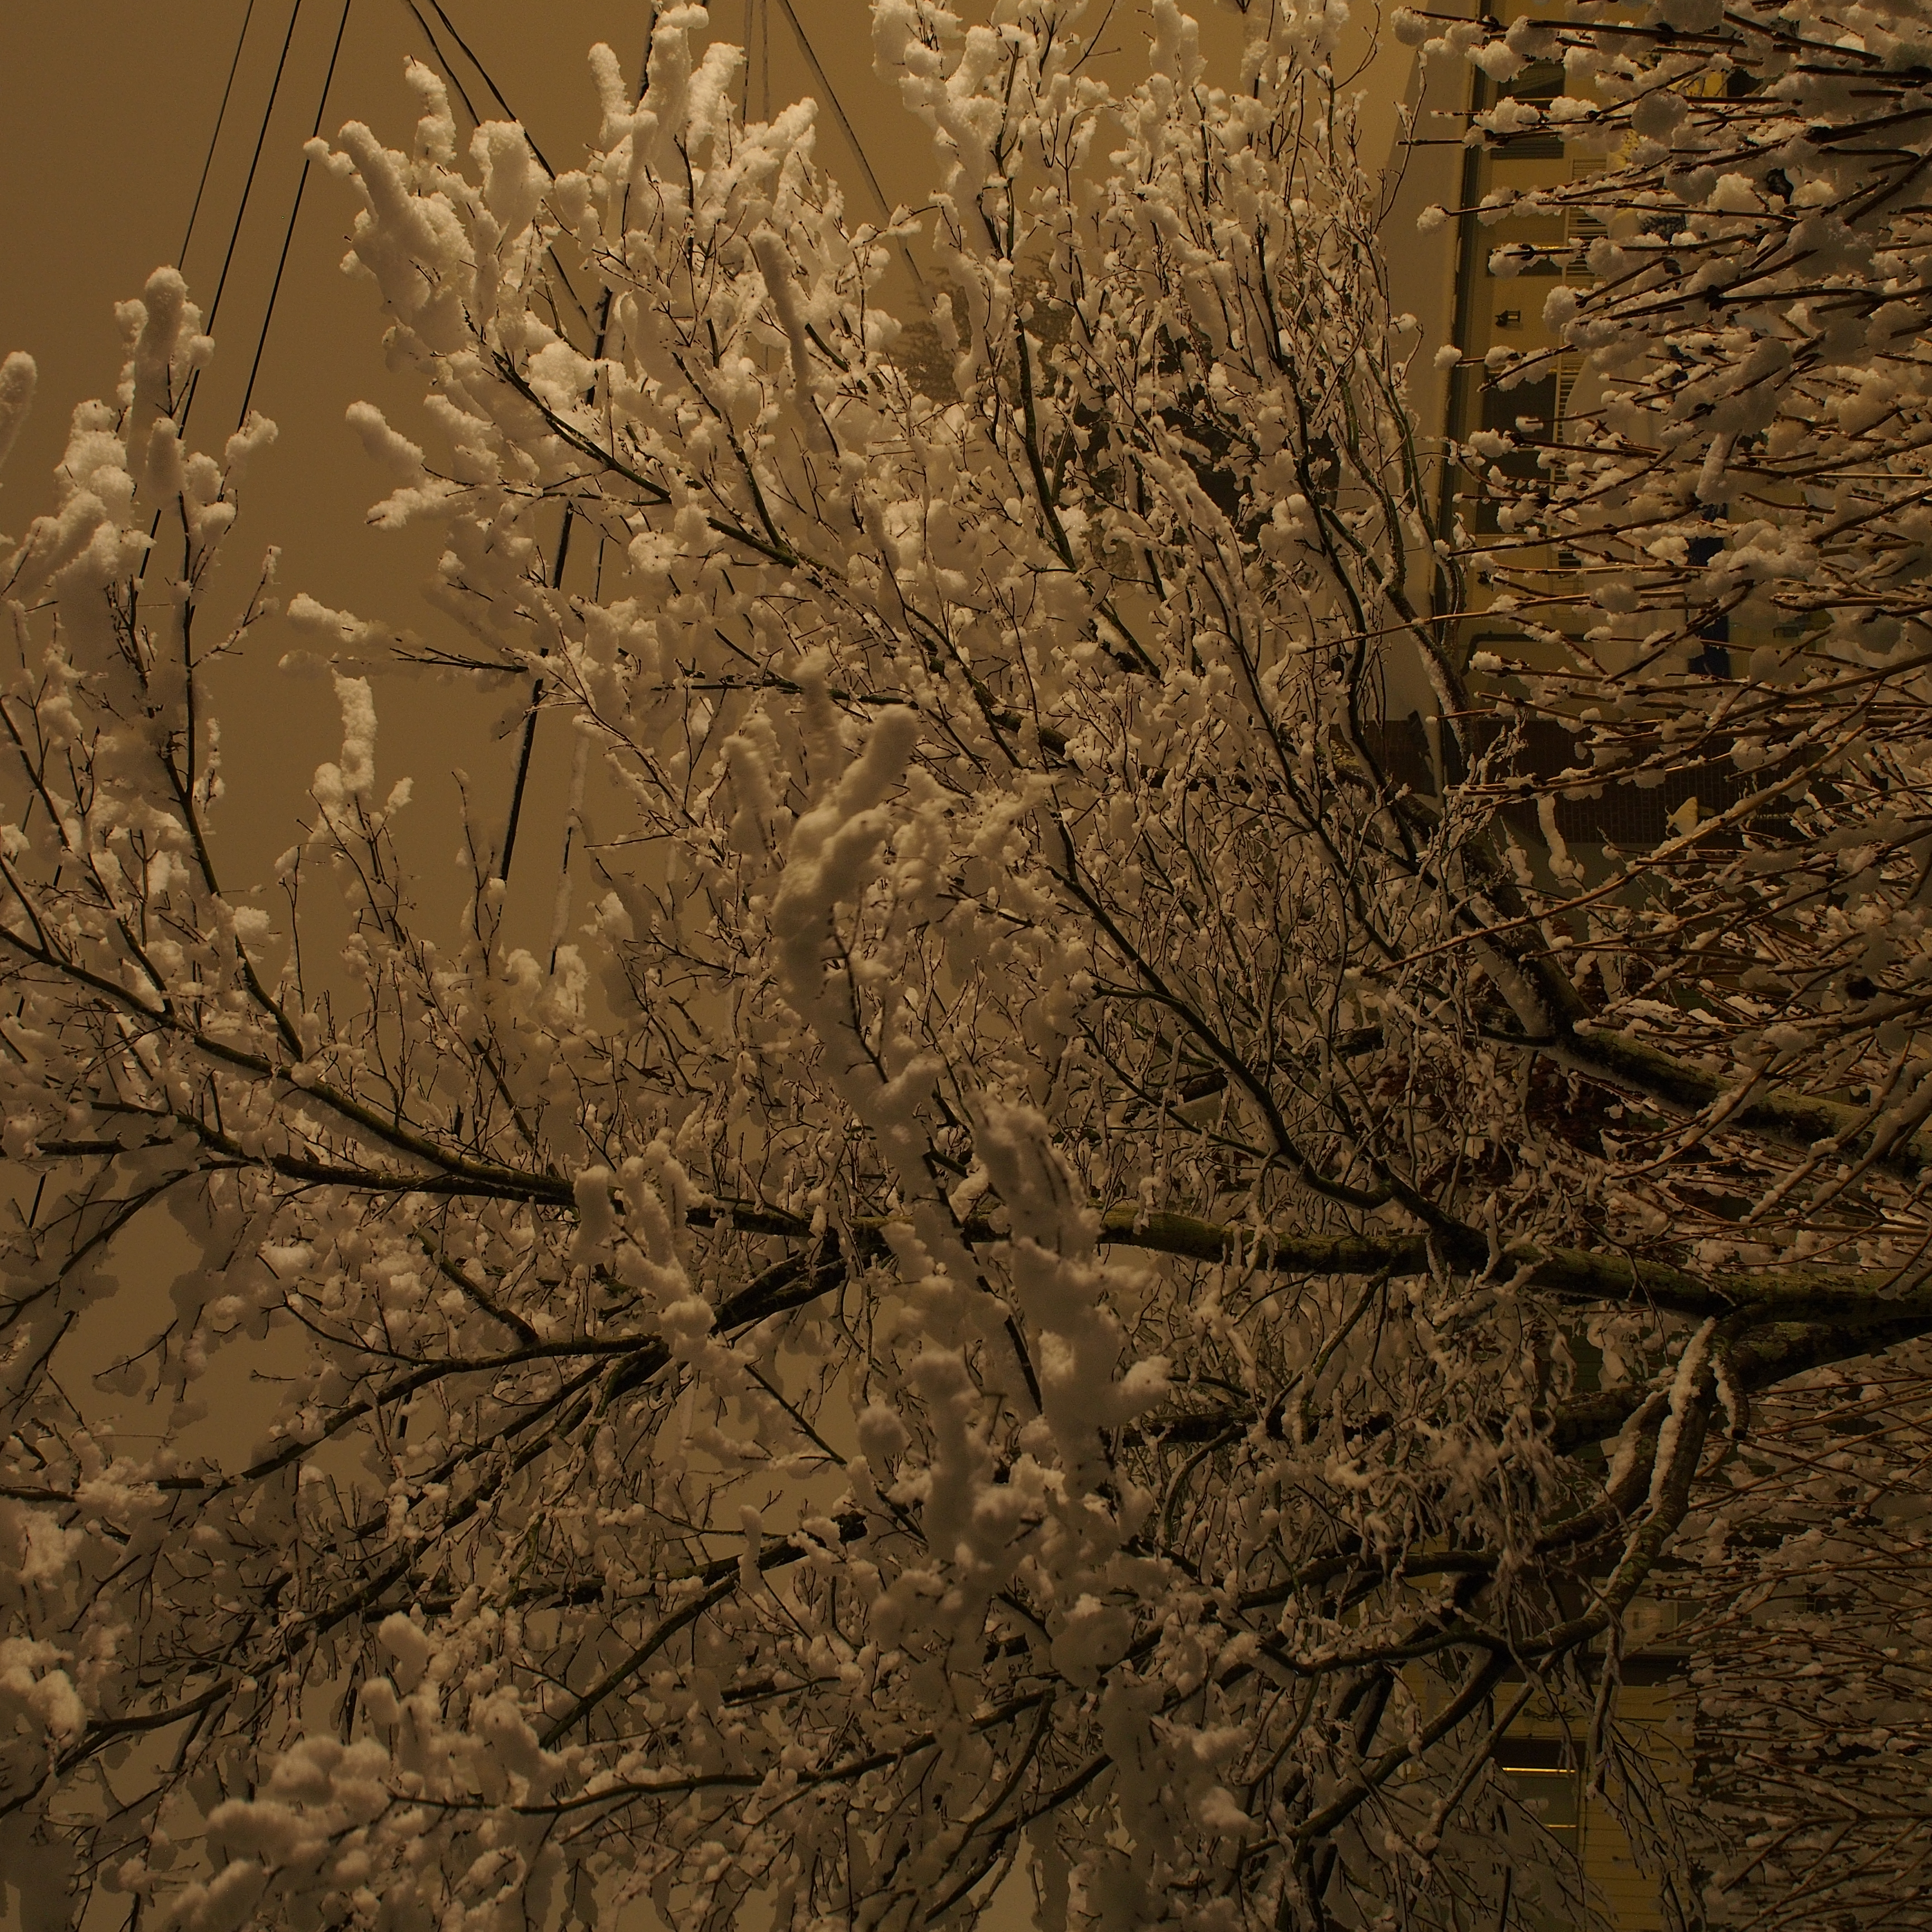
tree, branch, winter, plant, leaf, flower, pen, frost, soil, season, twig, olympus, sigma, f28, 30mm, epl5, woody plant